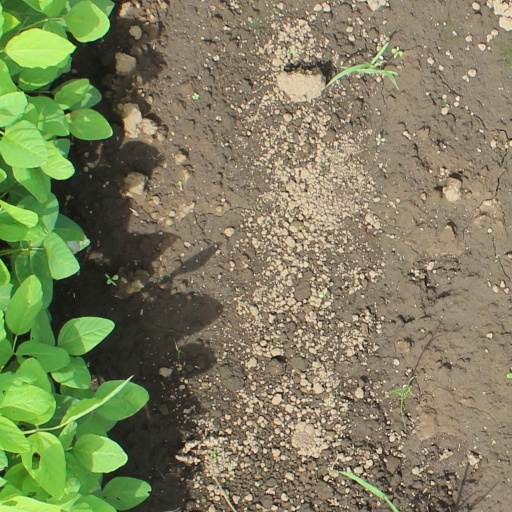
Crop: soybean